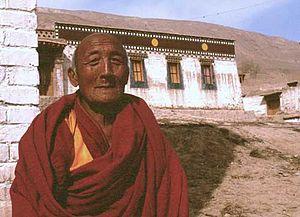
Le temple de Longwu dont le nom complet est monastère de Rong Gonchen, également appelé Wutun le Bas, Longwusi, Rongwu ou Rongwo, est un monastère du bouddhisme tibétain situé dans le comté de Tongren, préfecture autonome tibétaine de Huangnan, province du Qinghai, en République populaire de Chine et se trouve à 186 km de Xining.